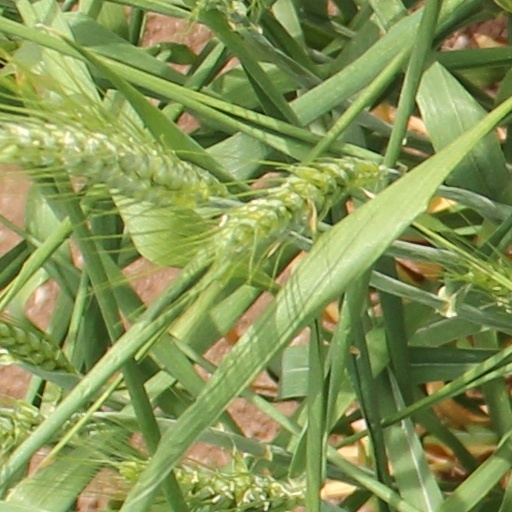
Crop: wheat